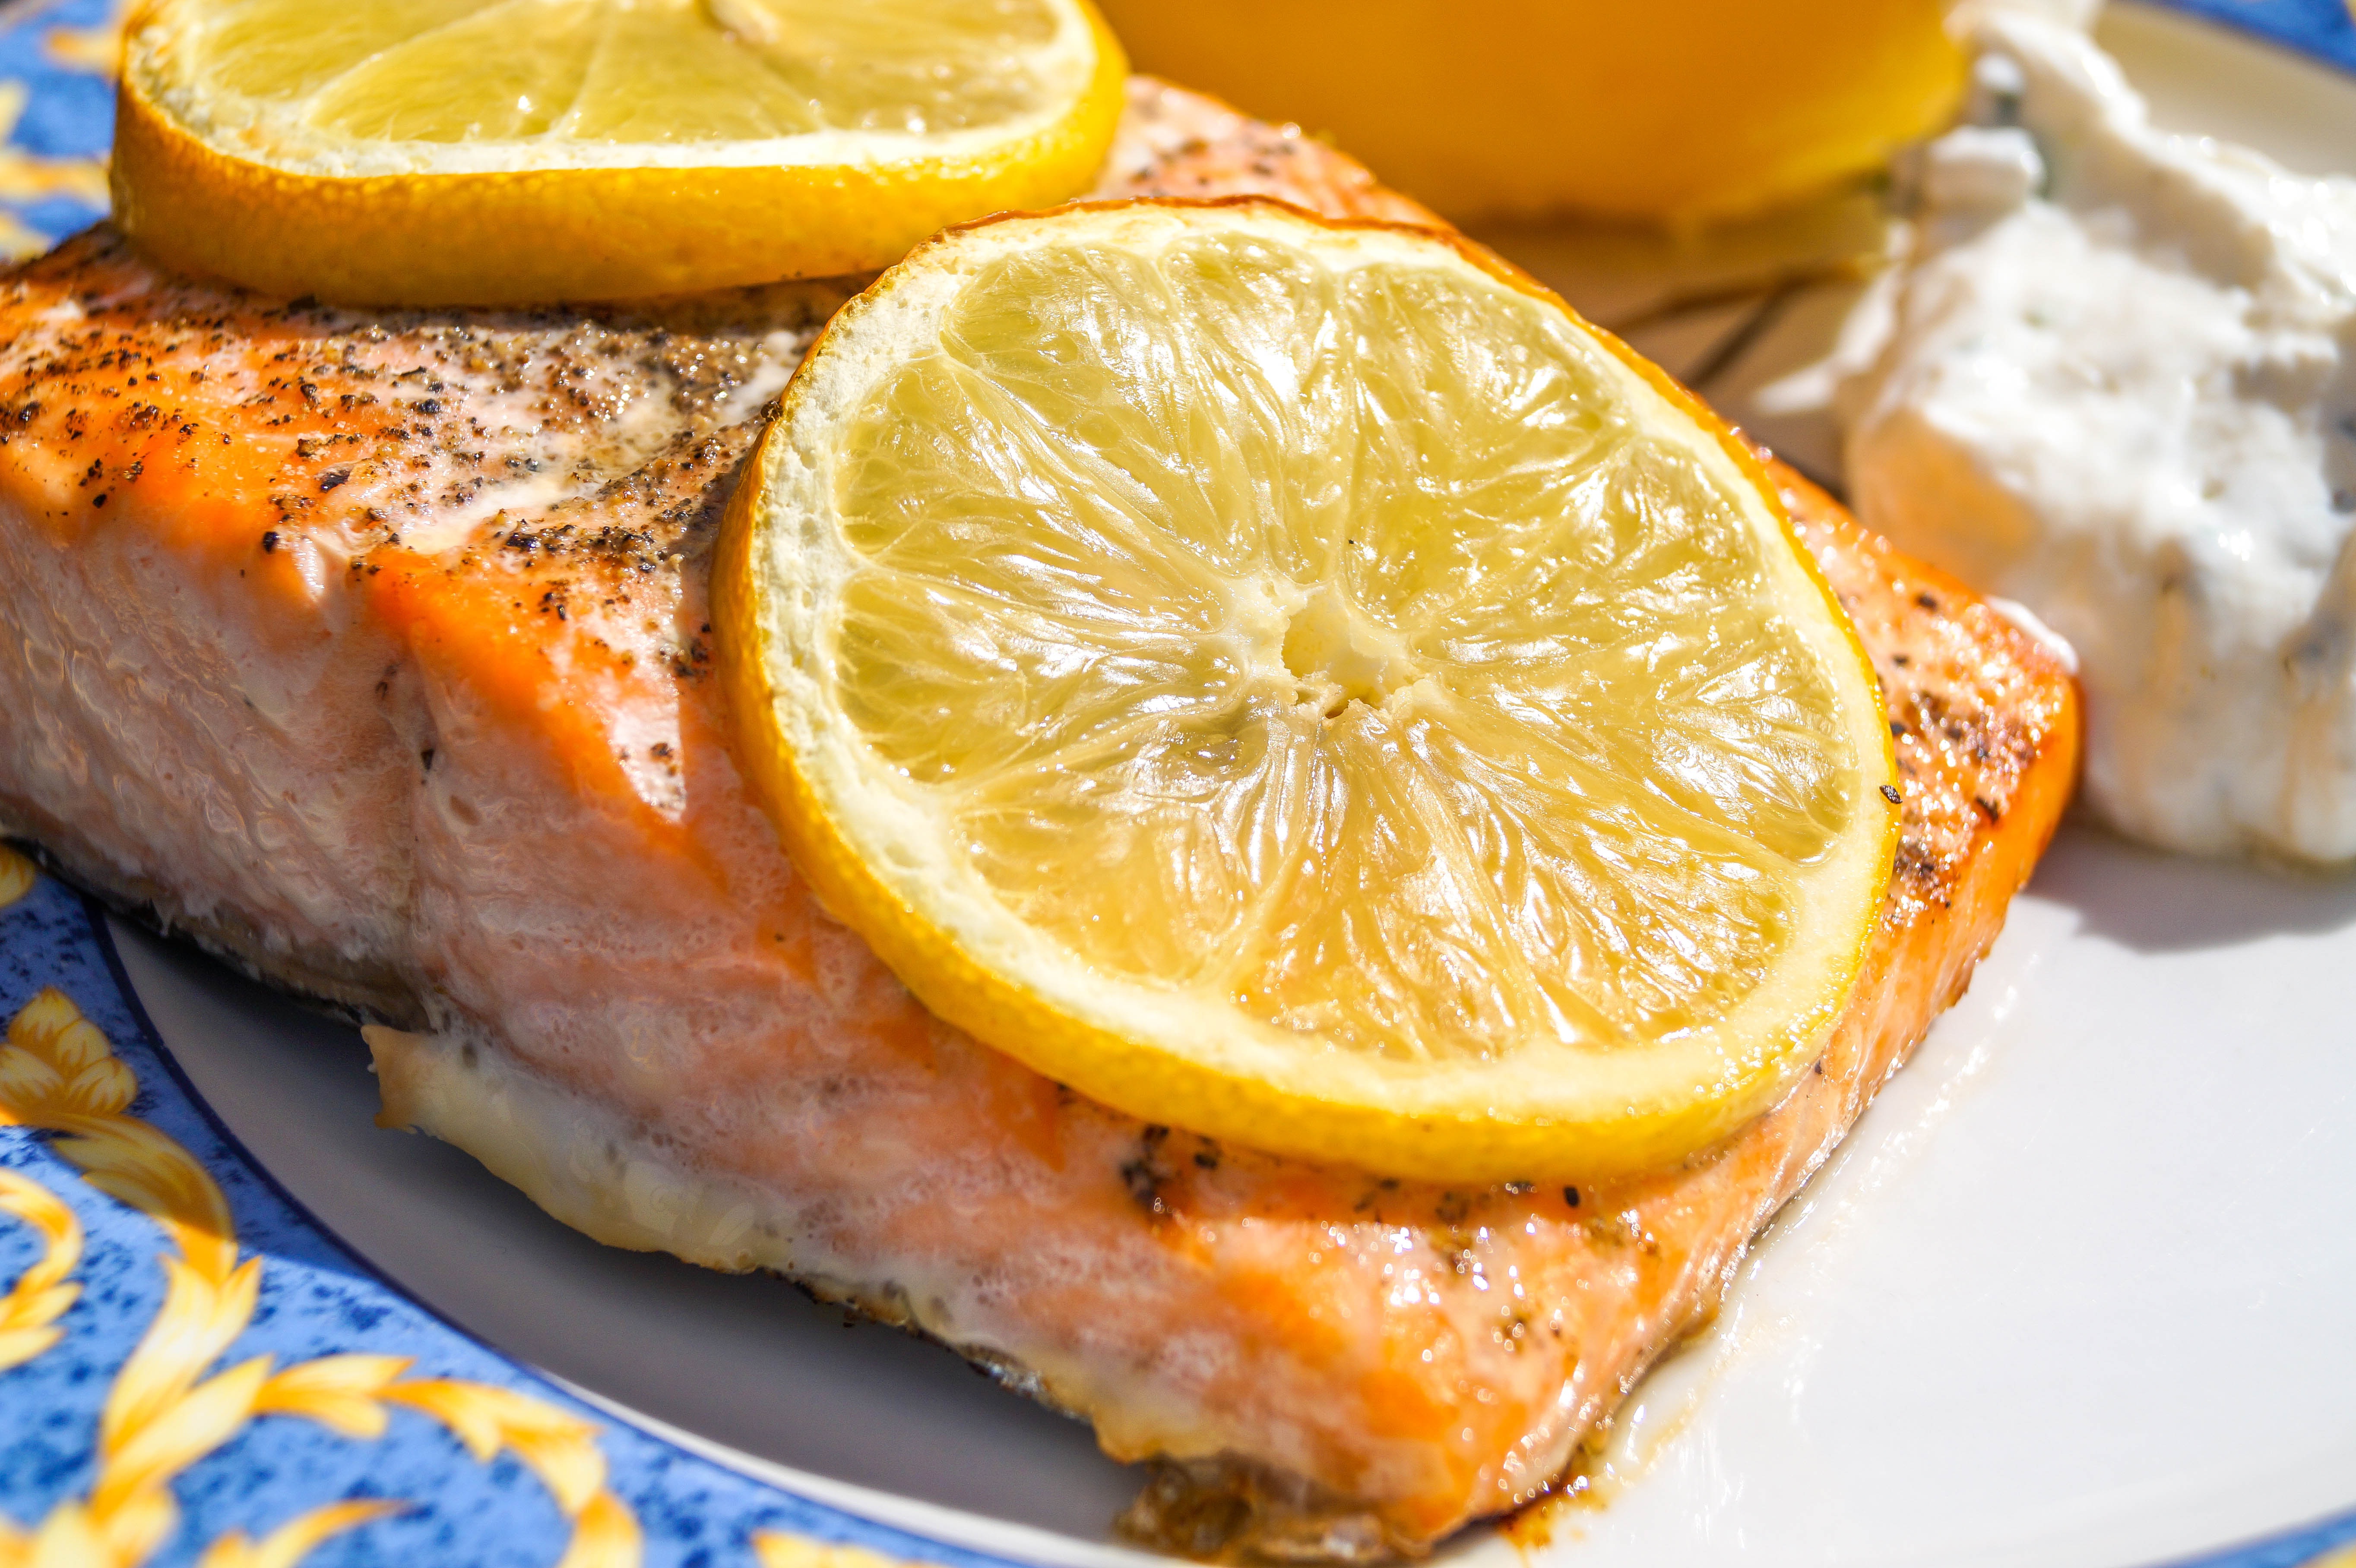
fruit, orange, dish, meal, food, produce, fish, breakfast, eat, delicious, nutrition, salmon, gastronomy, citrus, smoked salmon, salmon like fish